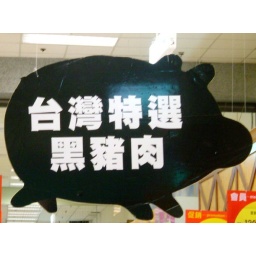
This cute pig was hanging from the celine in the supermarket, it says&amp;quot; Special selected black pork&amp;quot; :D